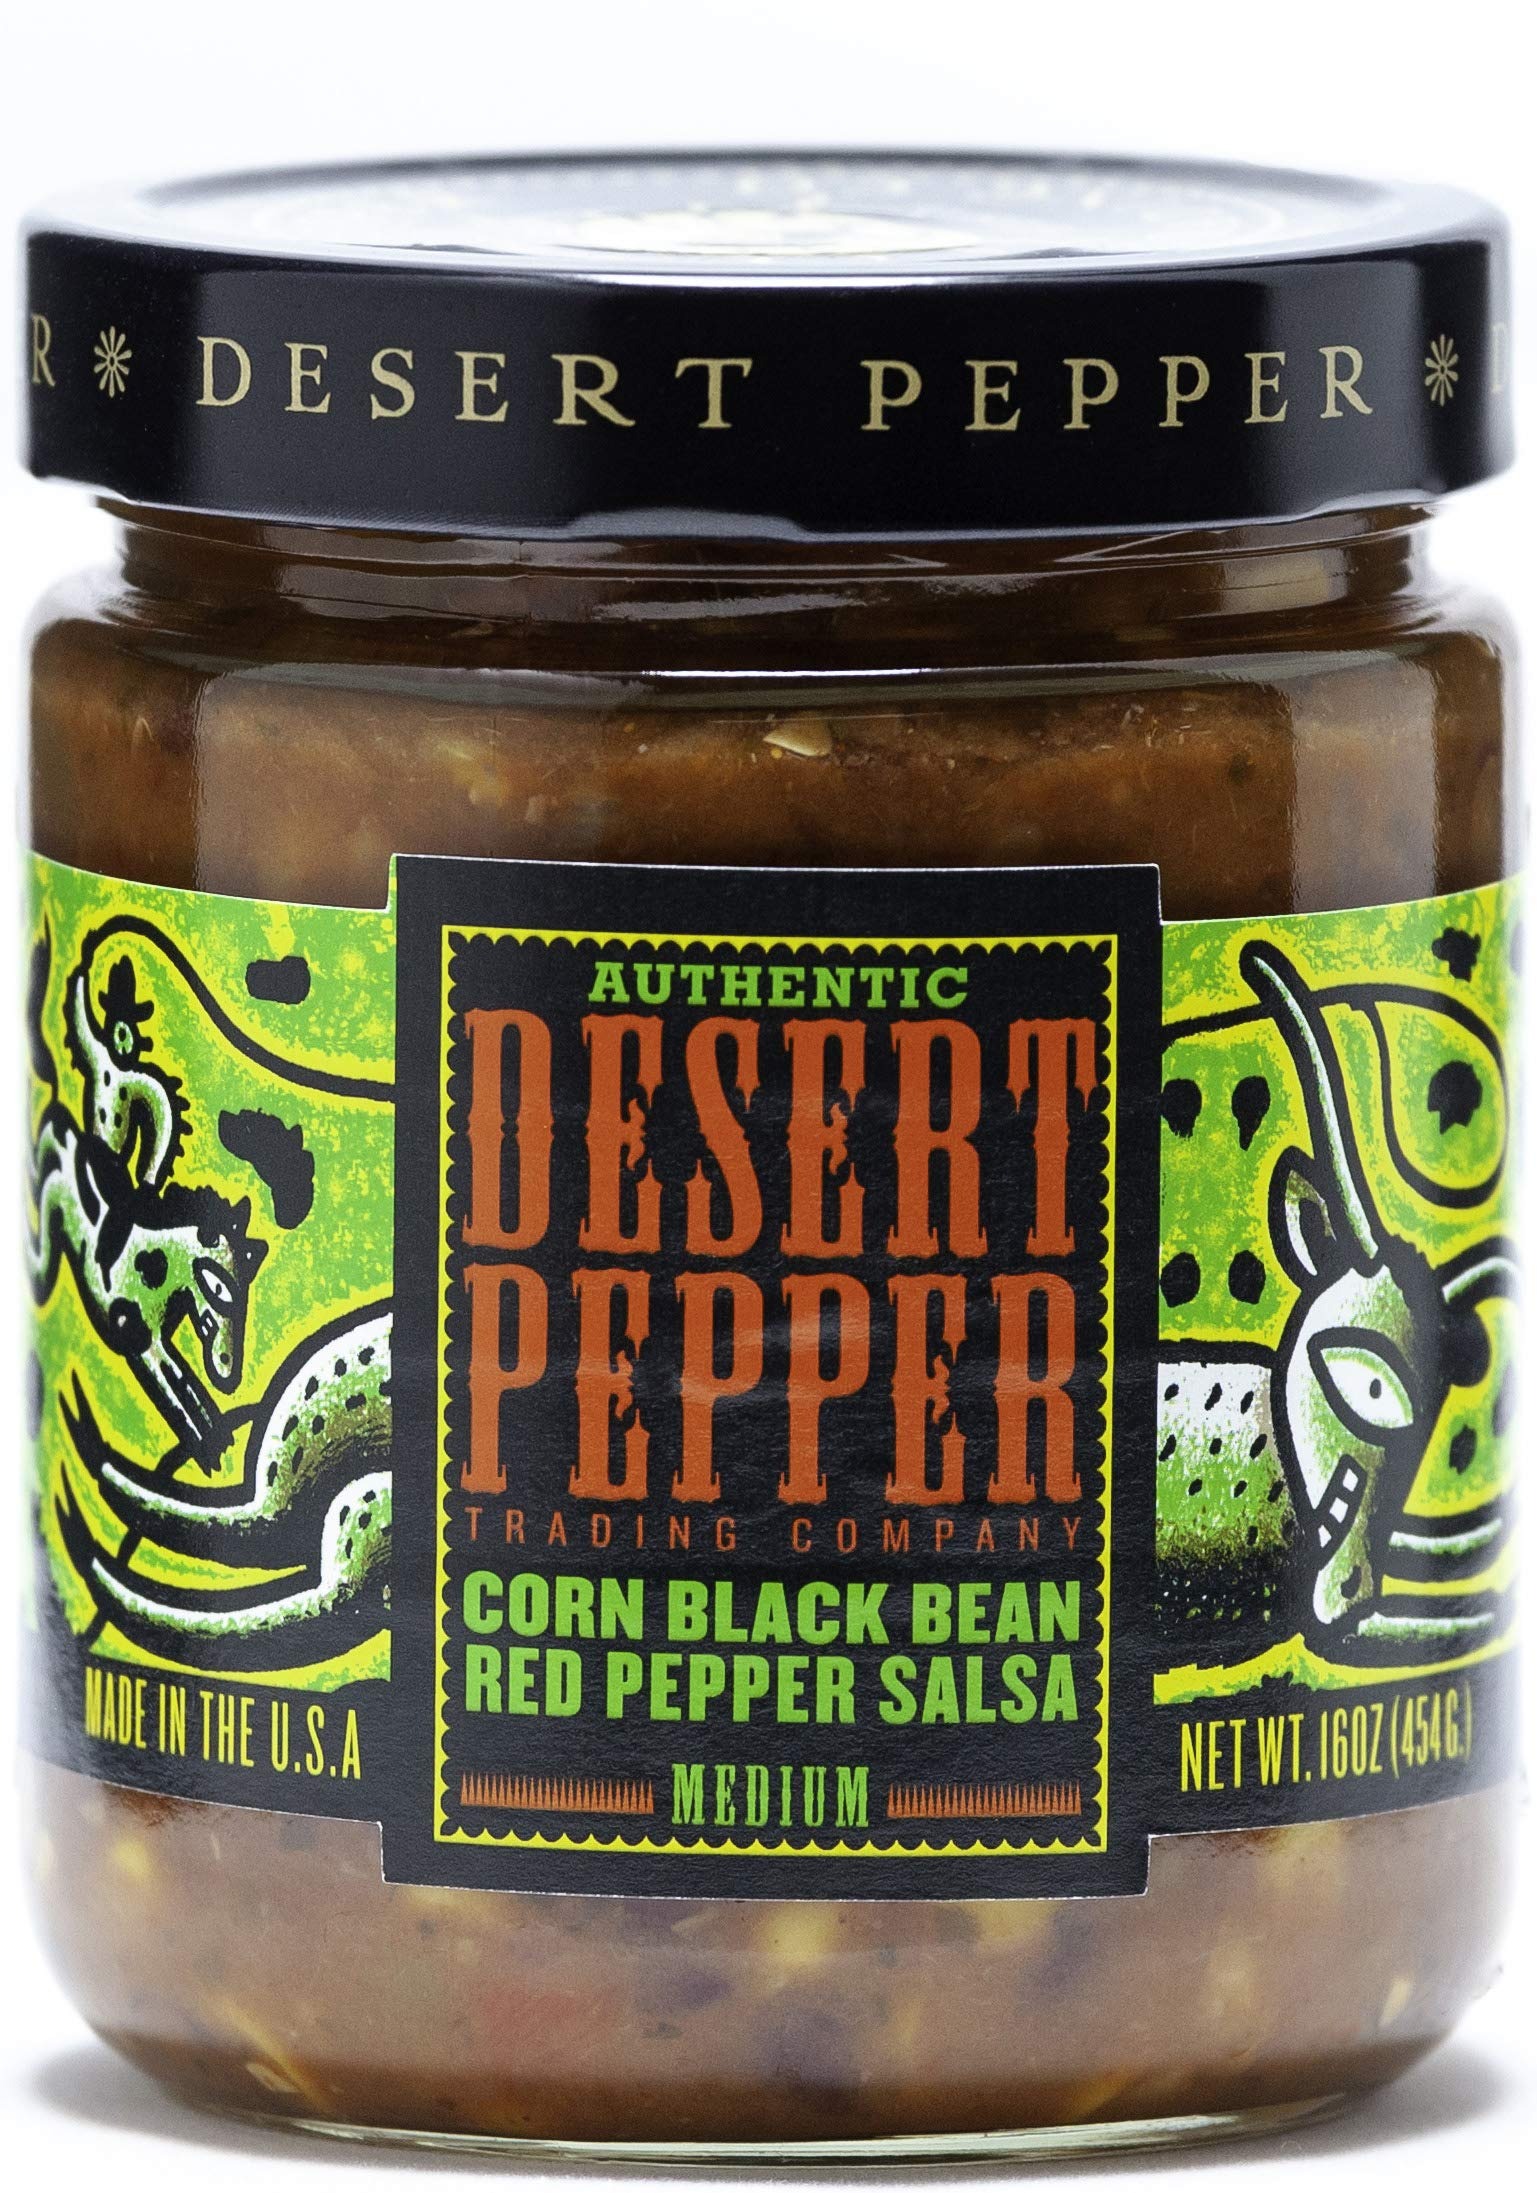
Item Name: Desert Pepper Corn Black Bean Roasted Pepper Salsa, Medium, 16-Ounce
Bullet Point 1: CORN BLACK BEAN PEPPER SALSA: With a slightly spicy kick and smoky flavor, this lush & refreshing salsa includes black beans to create a hearty, approachable texture. Treat your taste buds!
Bullet Point 2: PERFECT TO PAIR: Corn Black Bean Roasted Pepper Salsa pairs with chicken, pork or chips for a delicious snack or meal. Savor the rich blend & luscious heat. Serve alongside guacamole, tortilla chips & hummus.
Bullet Point 3: PREMIUM INGREDIENTS: We use the freshest vegetables picked at just the right time to create award-winning salsas. Chiles, cilantro, tomatoes, red pepper, black beans, yellow corn, onions & garlic create all-natural, vegetarian & gluten-free dips.
Bullet Point 4: CLASSIC TASTE: Desert Pepper takes pride in bringing you a tasty range of salsas, condiments, bean dips & queso to spice up every bite. Grab a margarita and enjoy!
Bullet Point 5: DESERT PEPPER: This multi-generational family business was born & raised on the border of Texas, Mexico & New Mexico. This amazing crux of bright flavors, sunlight & the desert Southwest inspires us in every way.
Value: 1.0
Unit: Count

Price: 7.99